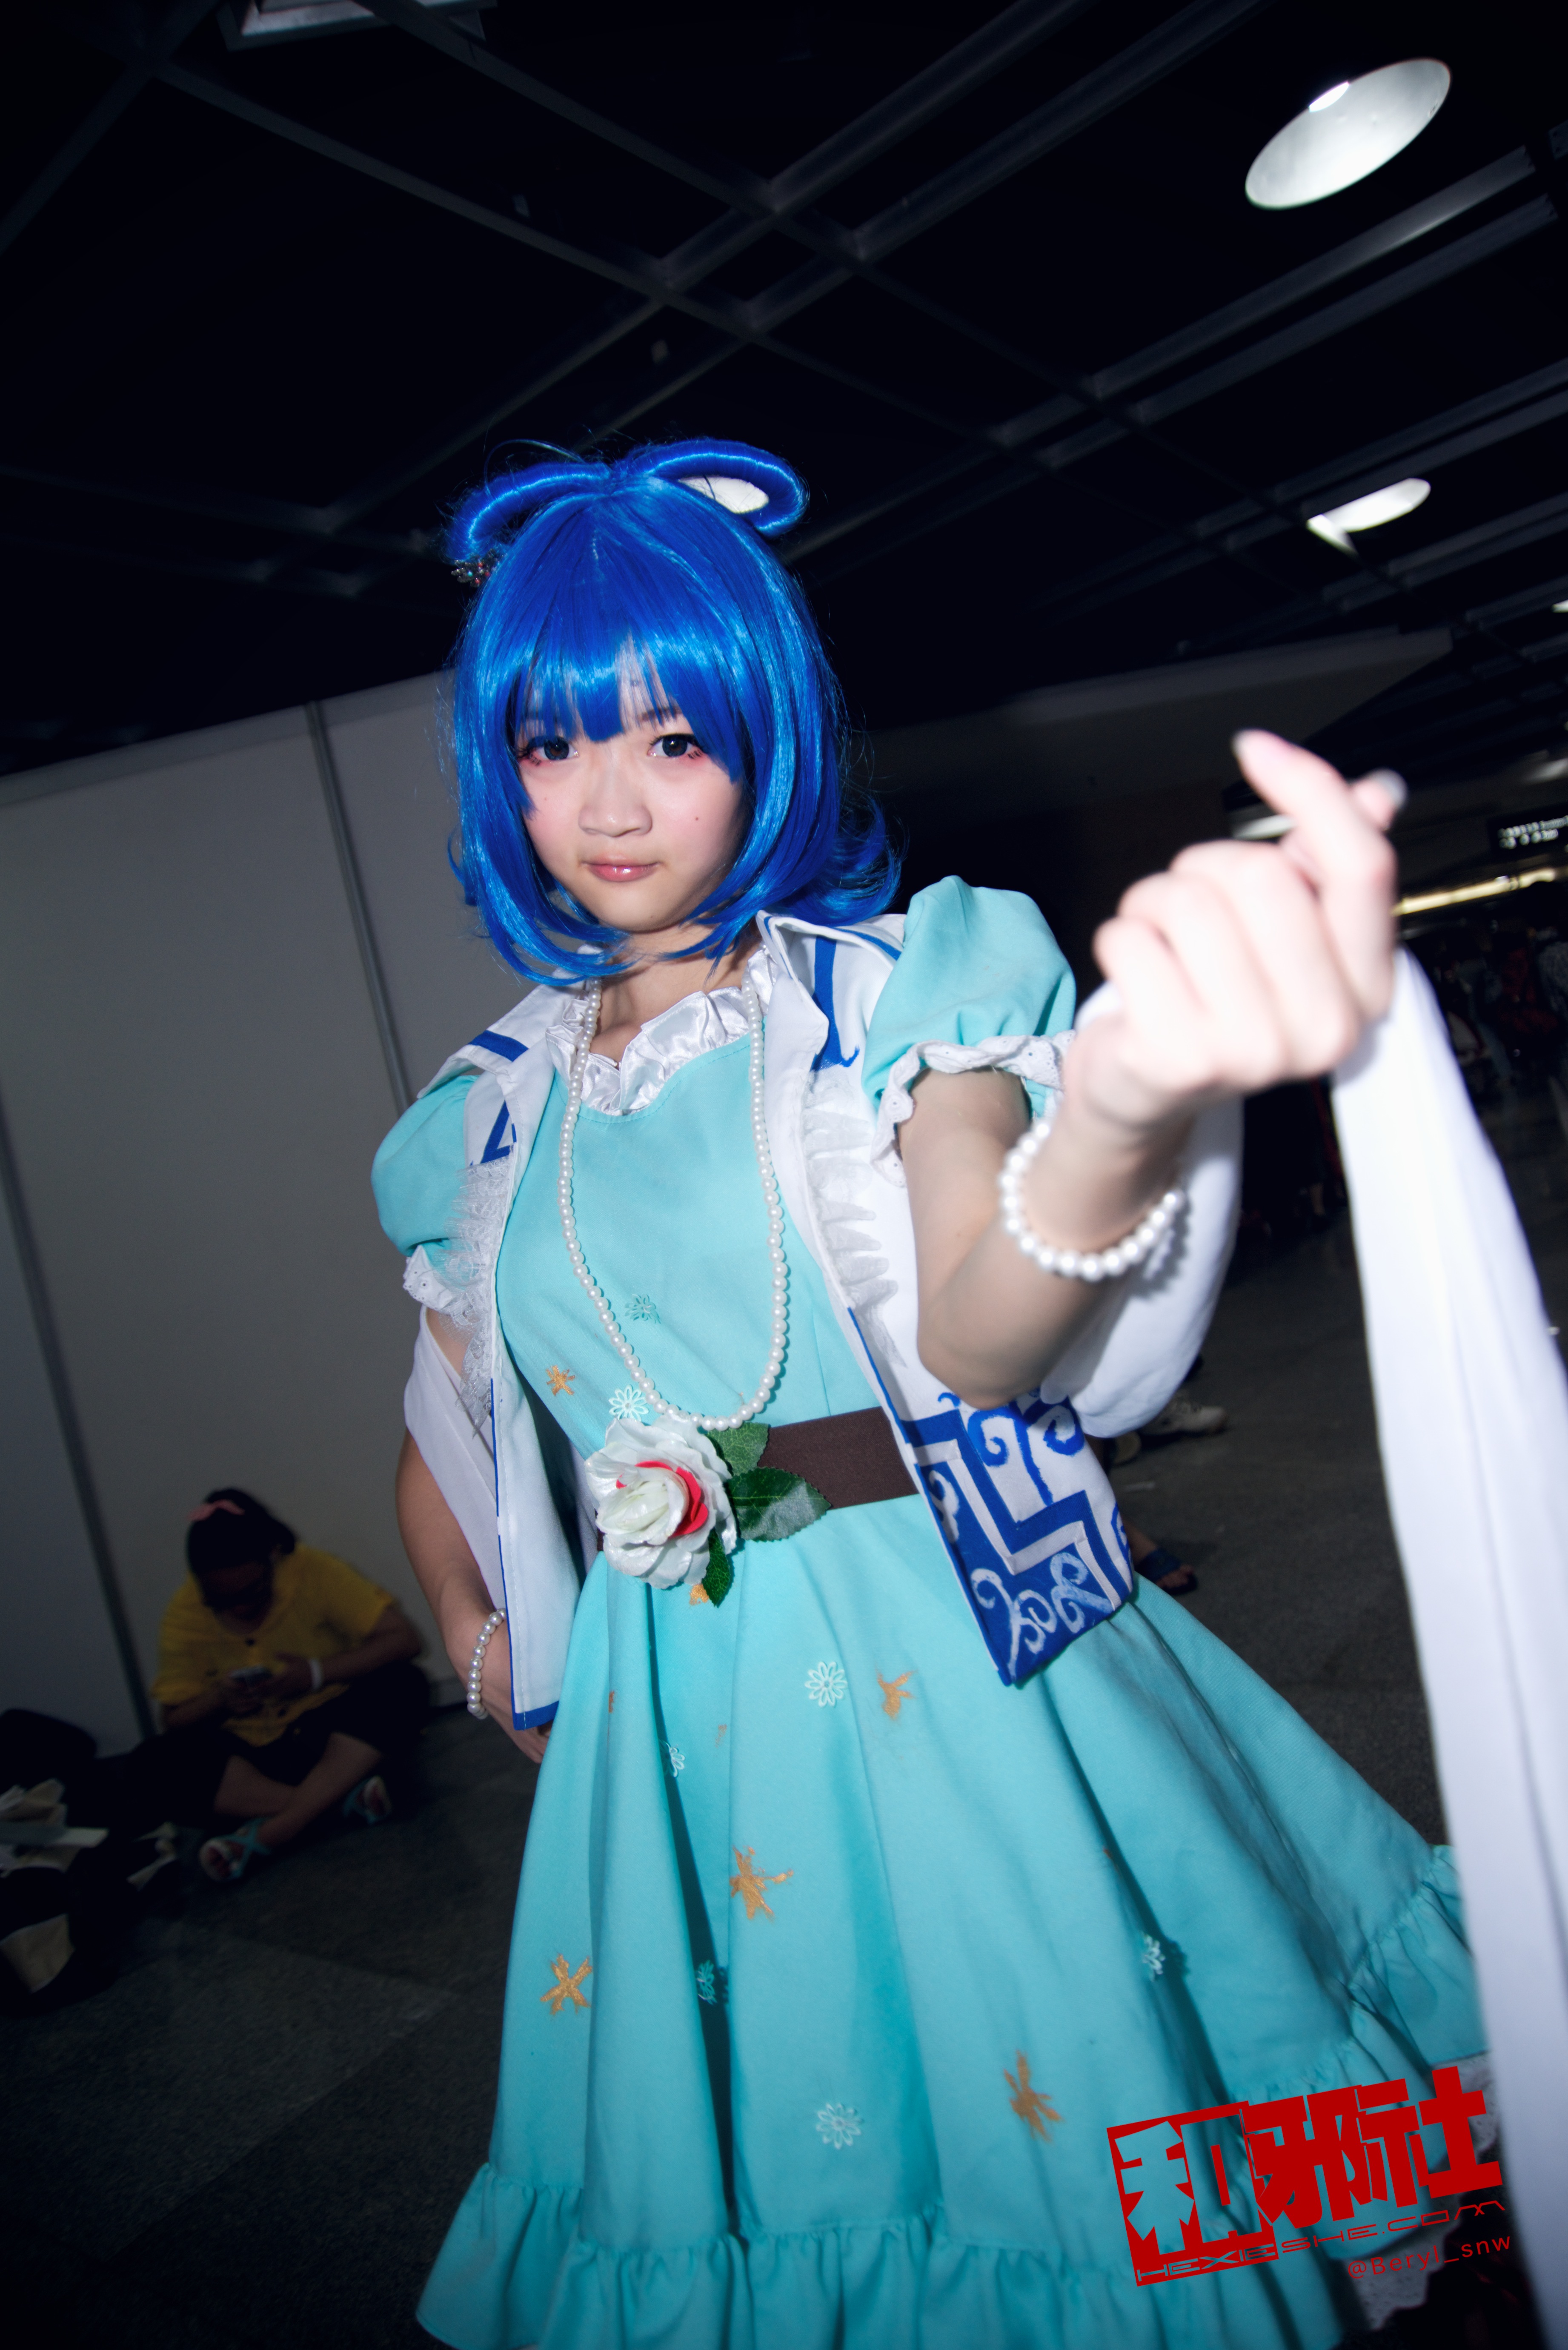
girl, cute, blue, clothing, cosplay, girls, canton, costume, china, anime, comic, comiccon, guangzhou, acg, cos